East Toronto

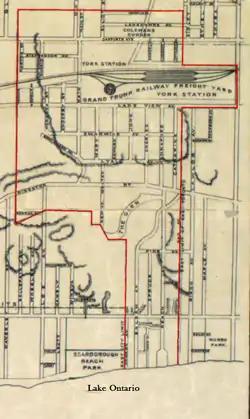
Map of East Toronto in 1908, just prior to being annexed to Toronto

East Toronto is a former municipality, located within the current boundaries of Toronto, Ontario, Canada. It covered much of the present-day neighbourhood of the Upper Beaches, stretching up to Danforth Avenue in the north, part of it stretching to Lake Ontario in the south a portion of the present-day neighbourhood, The Beaches. The central street in East Toronto was Main Street, running between Danforth Avenue to Kingston Road. The commercial center of the town was located at the intersection of Main Street and Lake View Avenue (present-day Gerrard Street). Following the annexation of East Toronto into Toronto, Main Street retained its name despite Toronto's conceptual Main Street being historically designated to be Yonge Street.